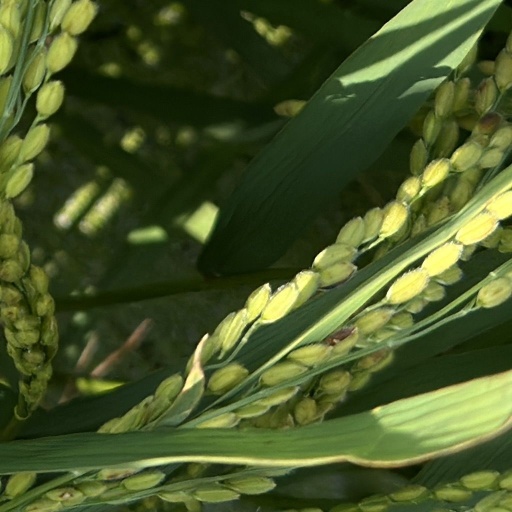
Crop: rice